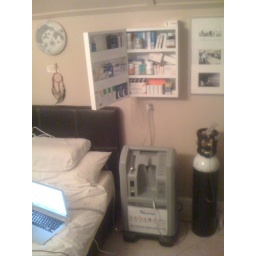
My new oxygen machine and med cabinet in my room.